Northwestern Hotel (Des Moines, Iowa)

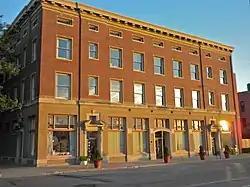

The Northwestern Hotel is a historic building located in the East Village of Des Moines, Iowa, United States. It was listed on the National Register of Historic Places in 1984. In 2017 it was included as a contributing property in the East Des Moines Industrial Historic District.